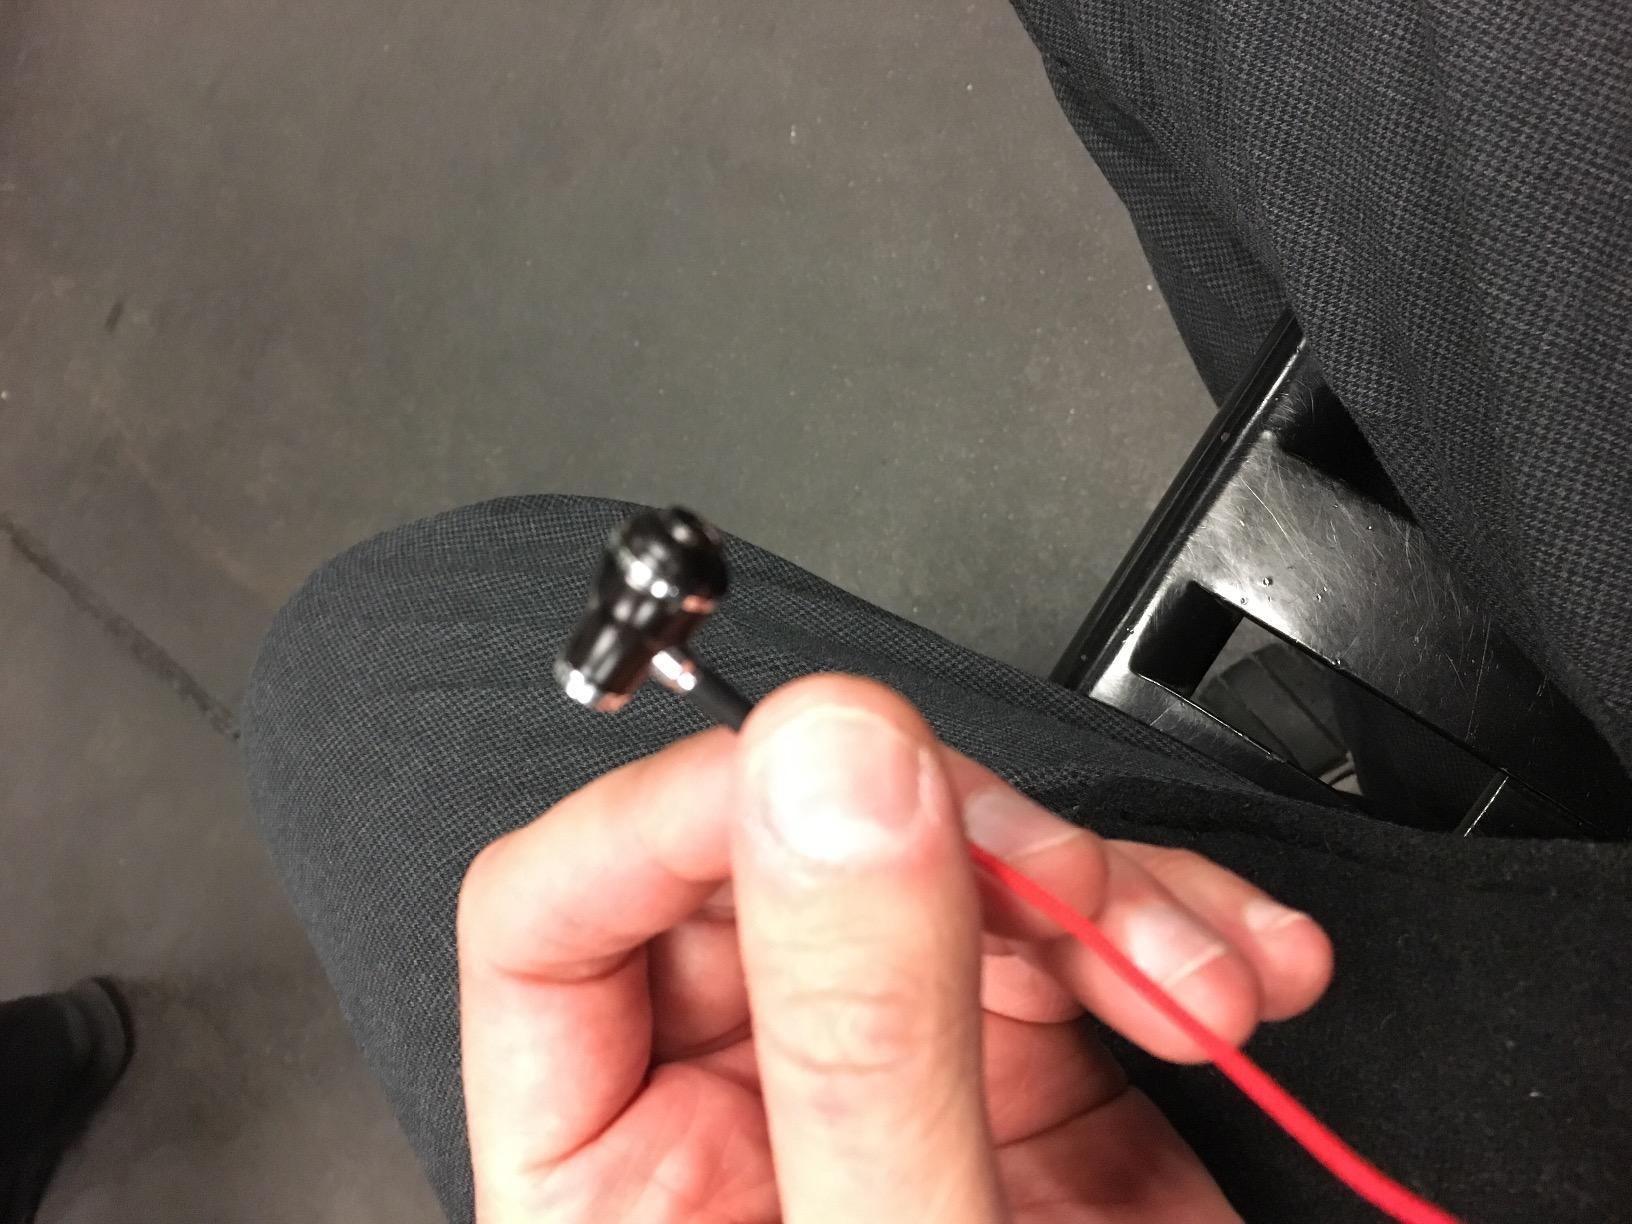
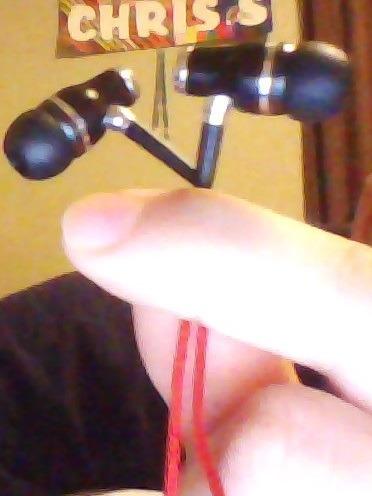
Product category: headphones
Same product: yes